Grand Ole Opry

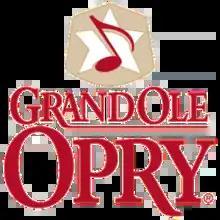
Grand Ole Opry logo used from 2005 to 2015

In May 2010, the Opry House was flooded, along with much of Nashville, when the Cumberland River overflowed its banks. Repairs were made, and the Opry itself remained uninterrupted. Over the course of the summer of 2010, the broadcast temporarily originated from alternate venues in Nashville, with Ryman Auditorium hosting the majority of the shows. Other venues included TPAC War Memorial Auditorium, another former Opry home; TPAC's Andrew Jackson Hall; Nashville Municipal Auditorium; Allen Arena at Lipscomb University; and Two Rivers Baptist Church.